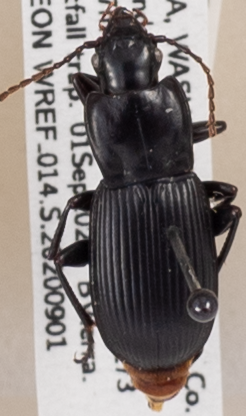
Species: Pterostichus herculaneus
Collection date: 2020-09-01
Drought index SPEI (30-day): -0.62
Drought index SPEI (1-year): -0.8
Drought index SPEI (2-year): -2.09